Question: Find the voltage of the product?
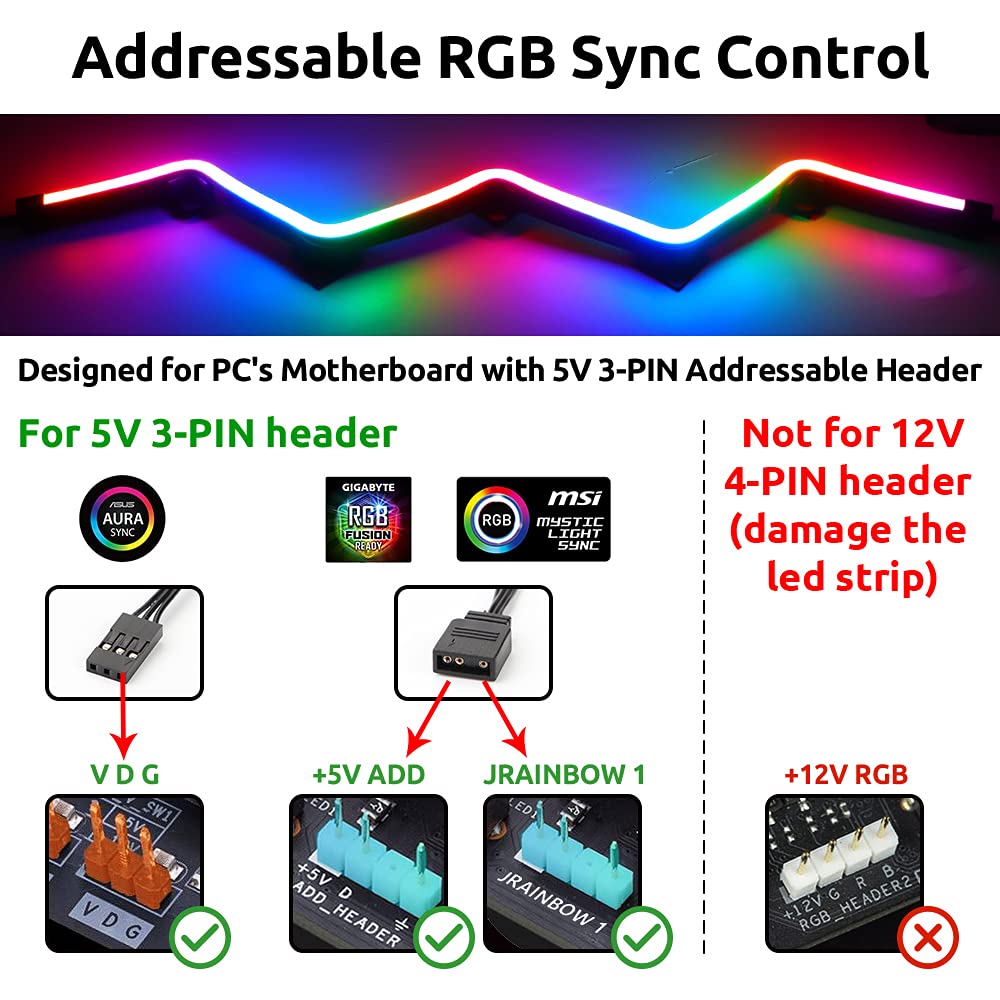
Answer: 5.0 volt